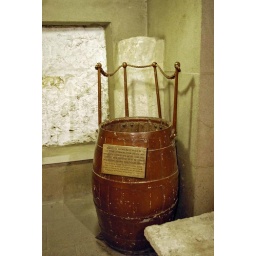
All Hallows church near Tower of London.From his last voyage to Antarctic in his ship 'The Quest'.